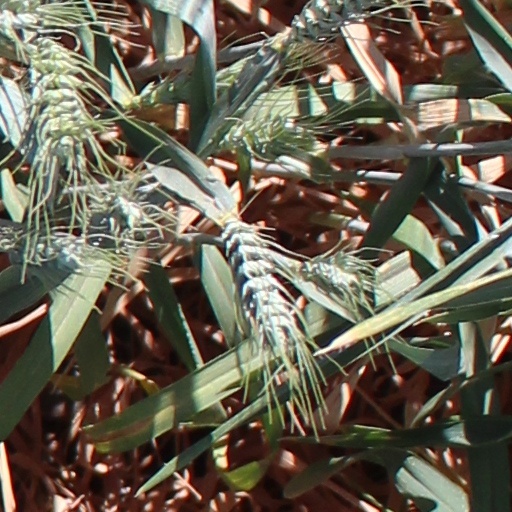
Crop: wheat